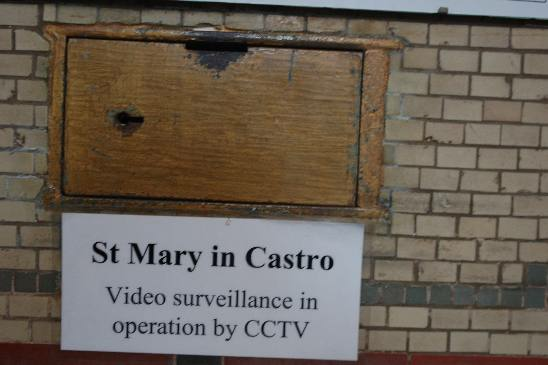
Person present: No